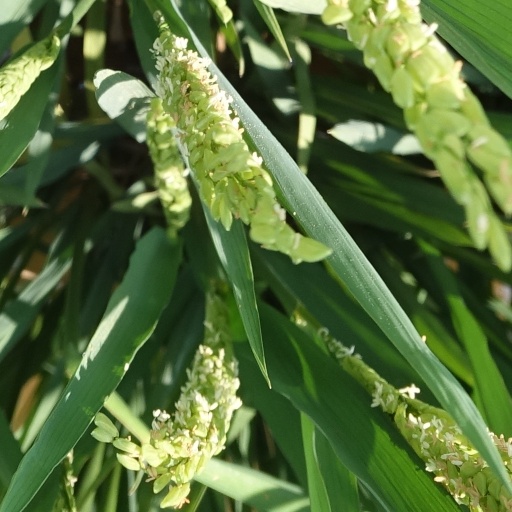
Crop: rice